Armenians in Lithuania

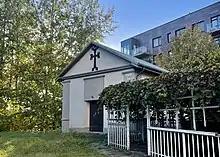
Saint Vardan Armenian church in Vilnius

According to the Lithuanian census of 2011 there were 1,233 Armenians in Lithuania. Armenian organizations put the number around 2,500. According to Soviet 1989 census there are 1,655 Armenians in Lithuania. The Armenians live mainly in Vilnius.